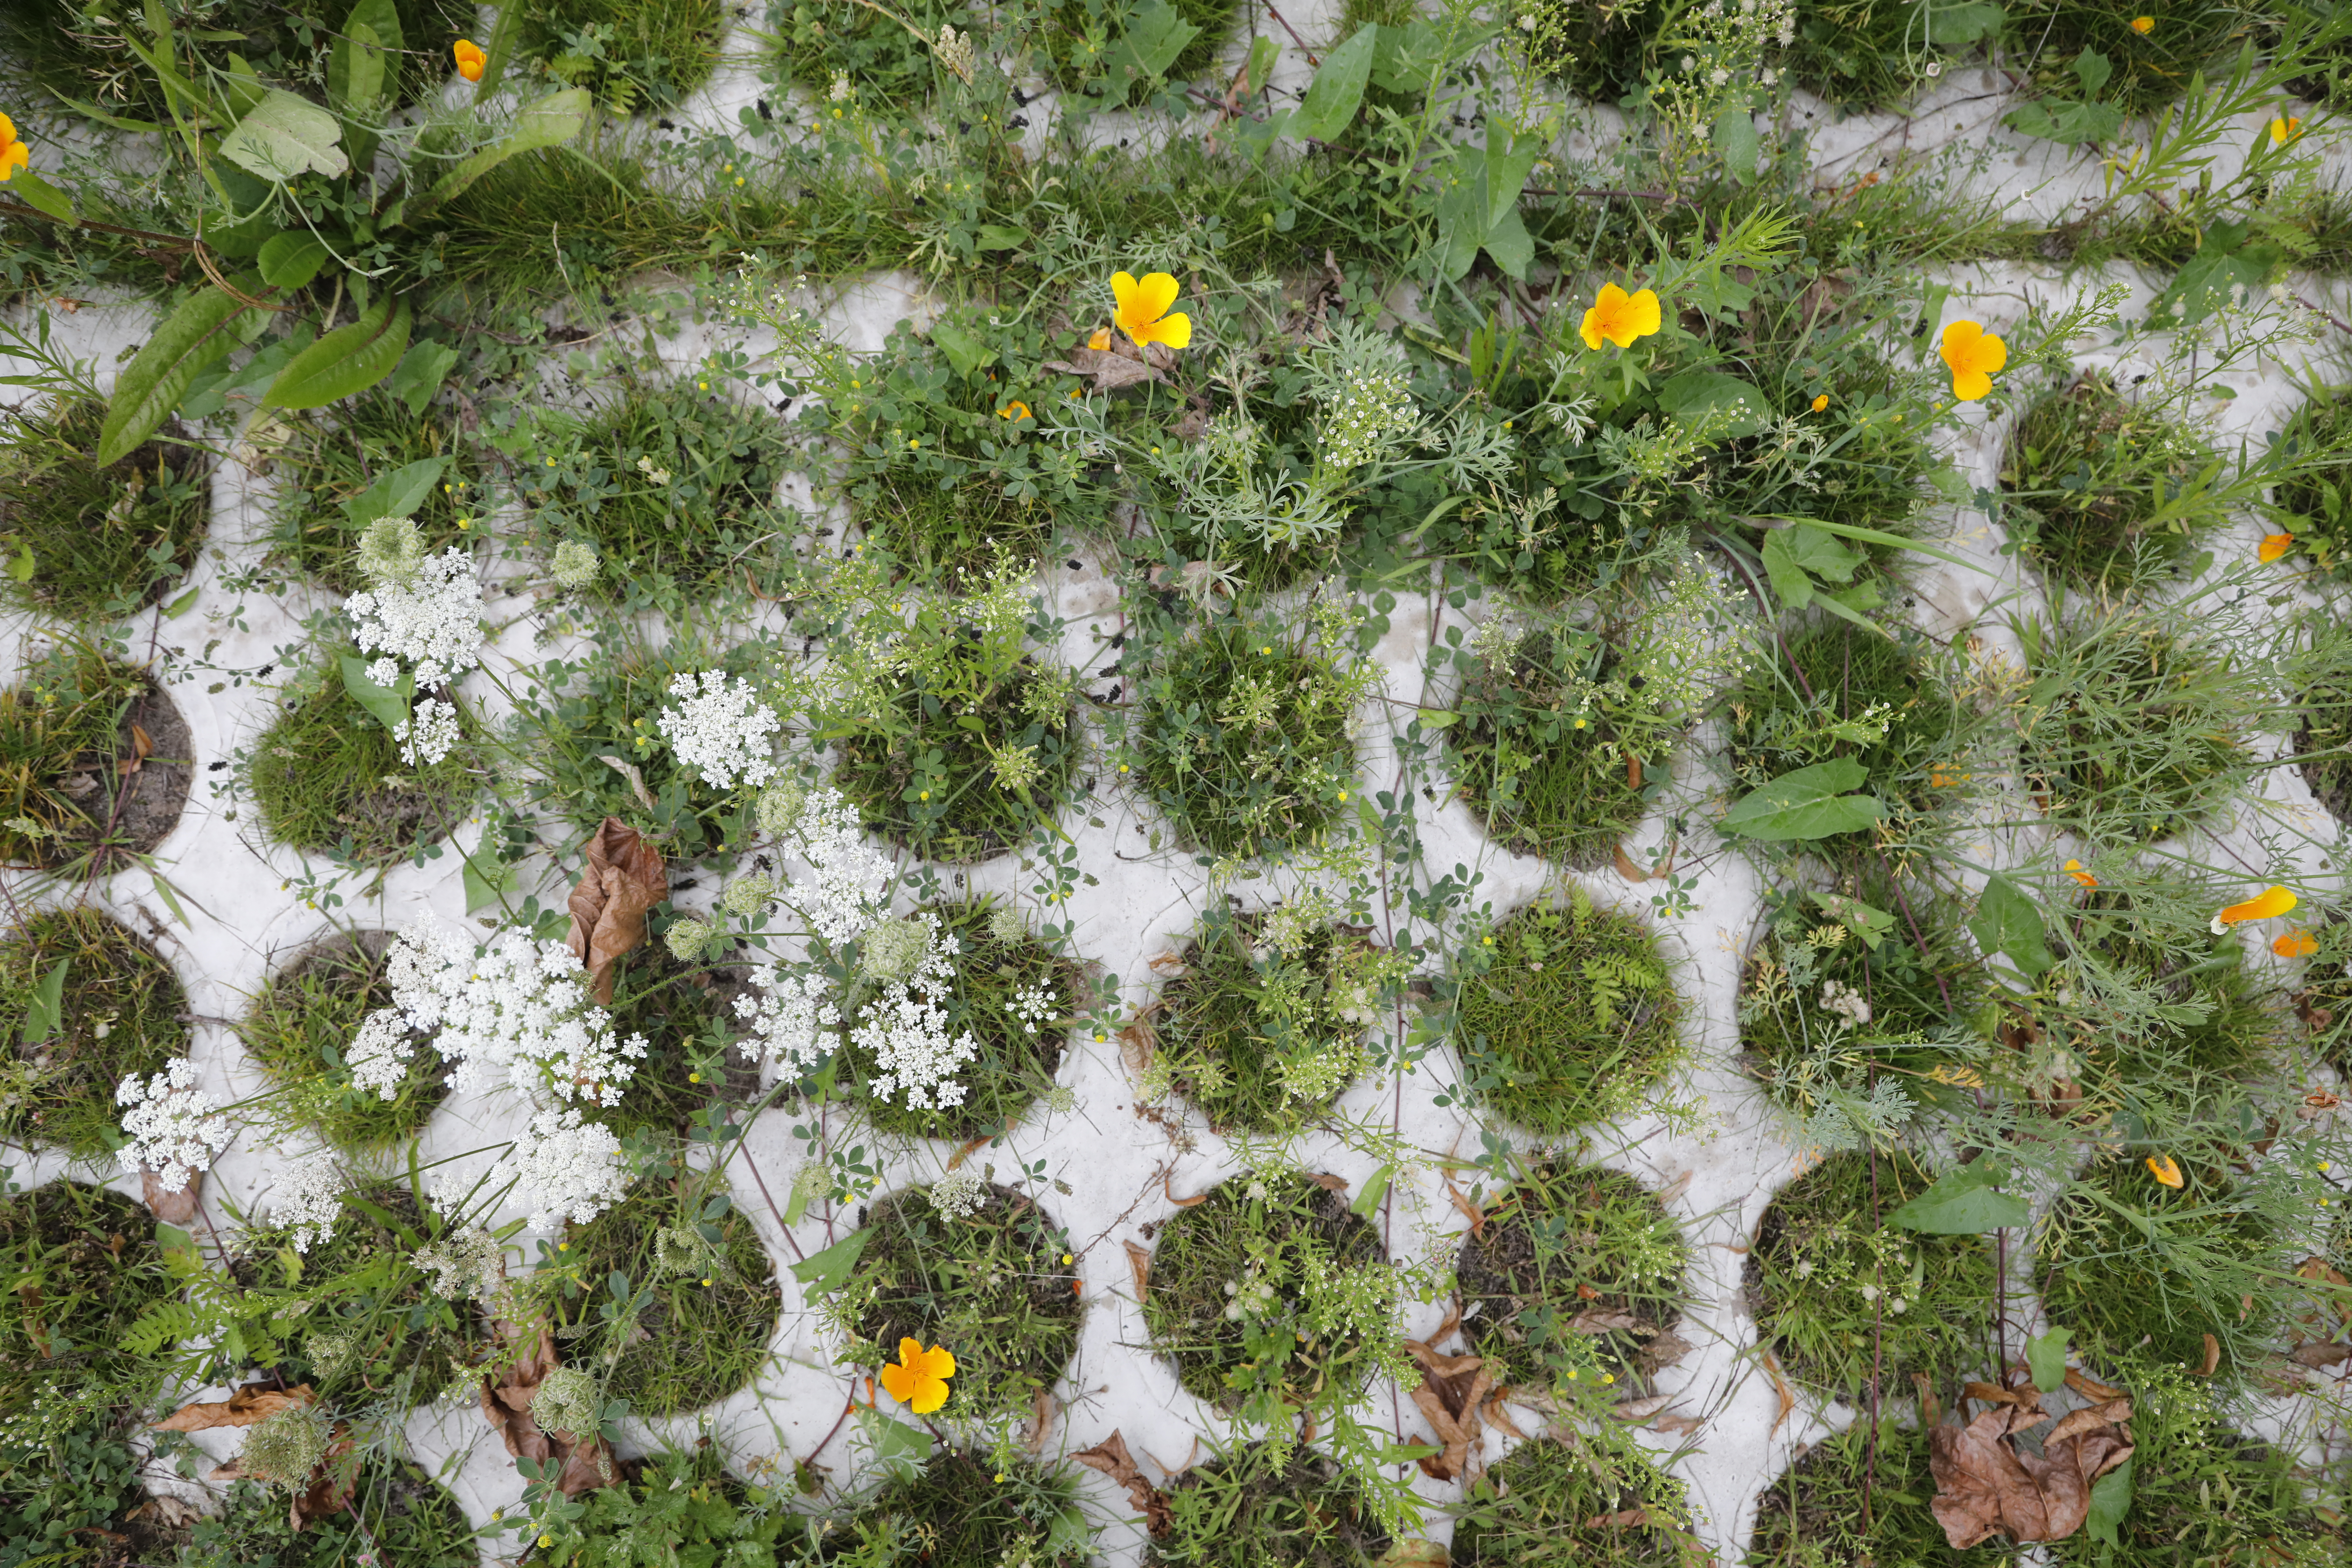
Plant species: Eschscholzia californica, Daucus carota